Rainmaking (ritual)

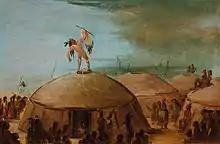
"Rainmaking among the Mandan" by George Catlin, 1830s

Julia M. Buttree (the wife of Ernest Thompson Seton) describes the rain dance of the Zuni, along with other Native American dances, in her book "The Rhythm of the Redman". Feathers and turquoise, or other blue items, are worn during the ceremony to symbolize wind and rain respectively. Details on how best to perform the Rain Dance have been passed down by oral tradition. In an early sort of meteorology, Native Americans in the midwestern parts of the modern United States often tracked and followed known weather patterns while offering to perform a rain dance for settlers in return for trade items. This is best documented among the Osage and Quapaw tribes of Missouri and Arkansas.